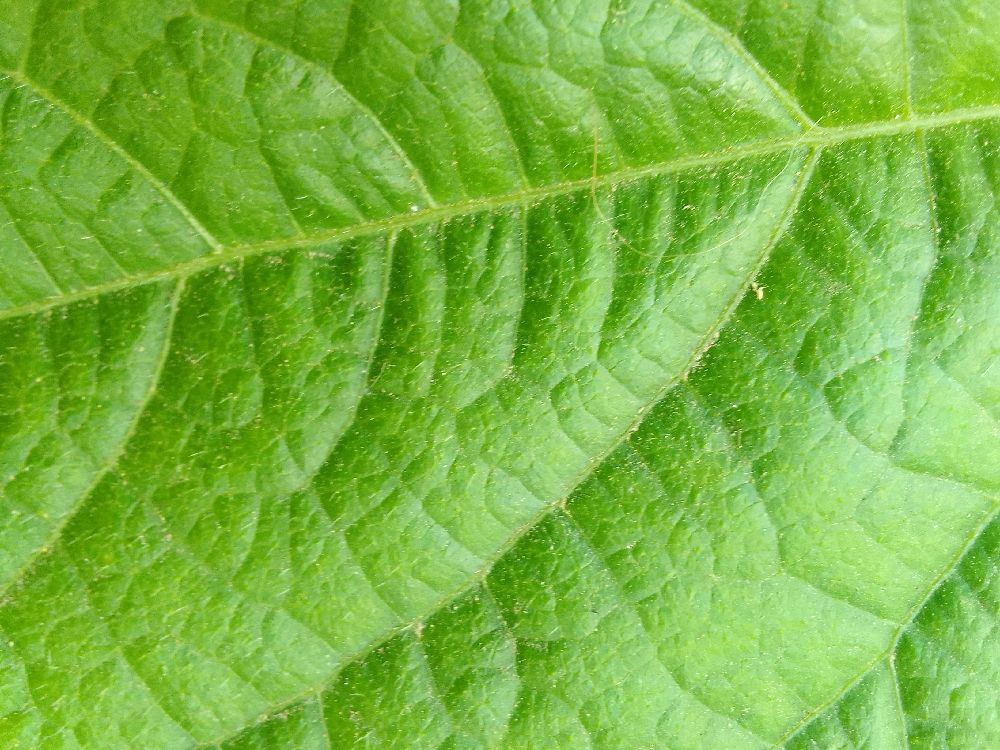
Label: healthy